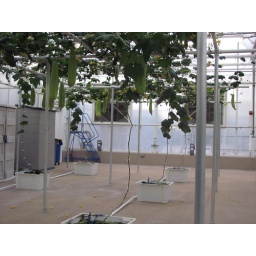
Luffa Gourds &lt;i&gt;Luffa sp.&lt;/i&gt; were growing in the green house at Epcot. These were taken from the boat ride.